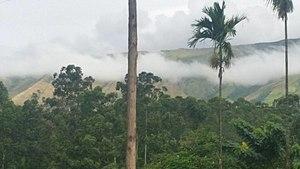
Buéa ou Buea est une ville du Cameroun qui se situe au pied du Mont Cameroun, un volcan en activité, à 1 000 mètres d'altitude. c'est la capitale de la région Sud-Ouest du pays.